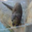
Label: otter